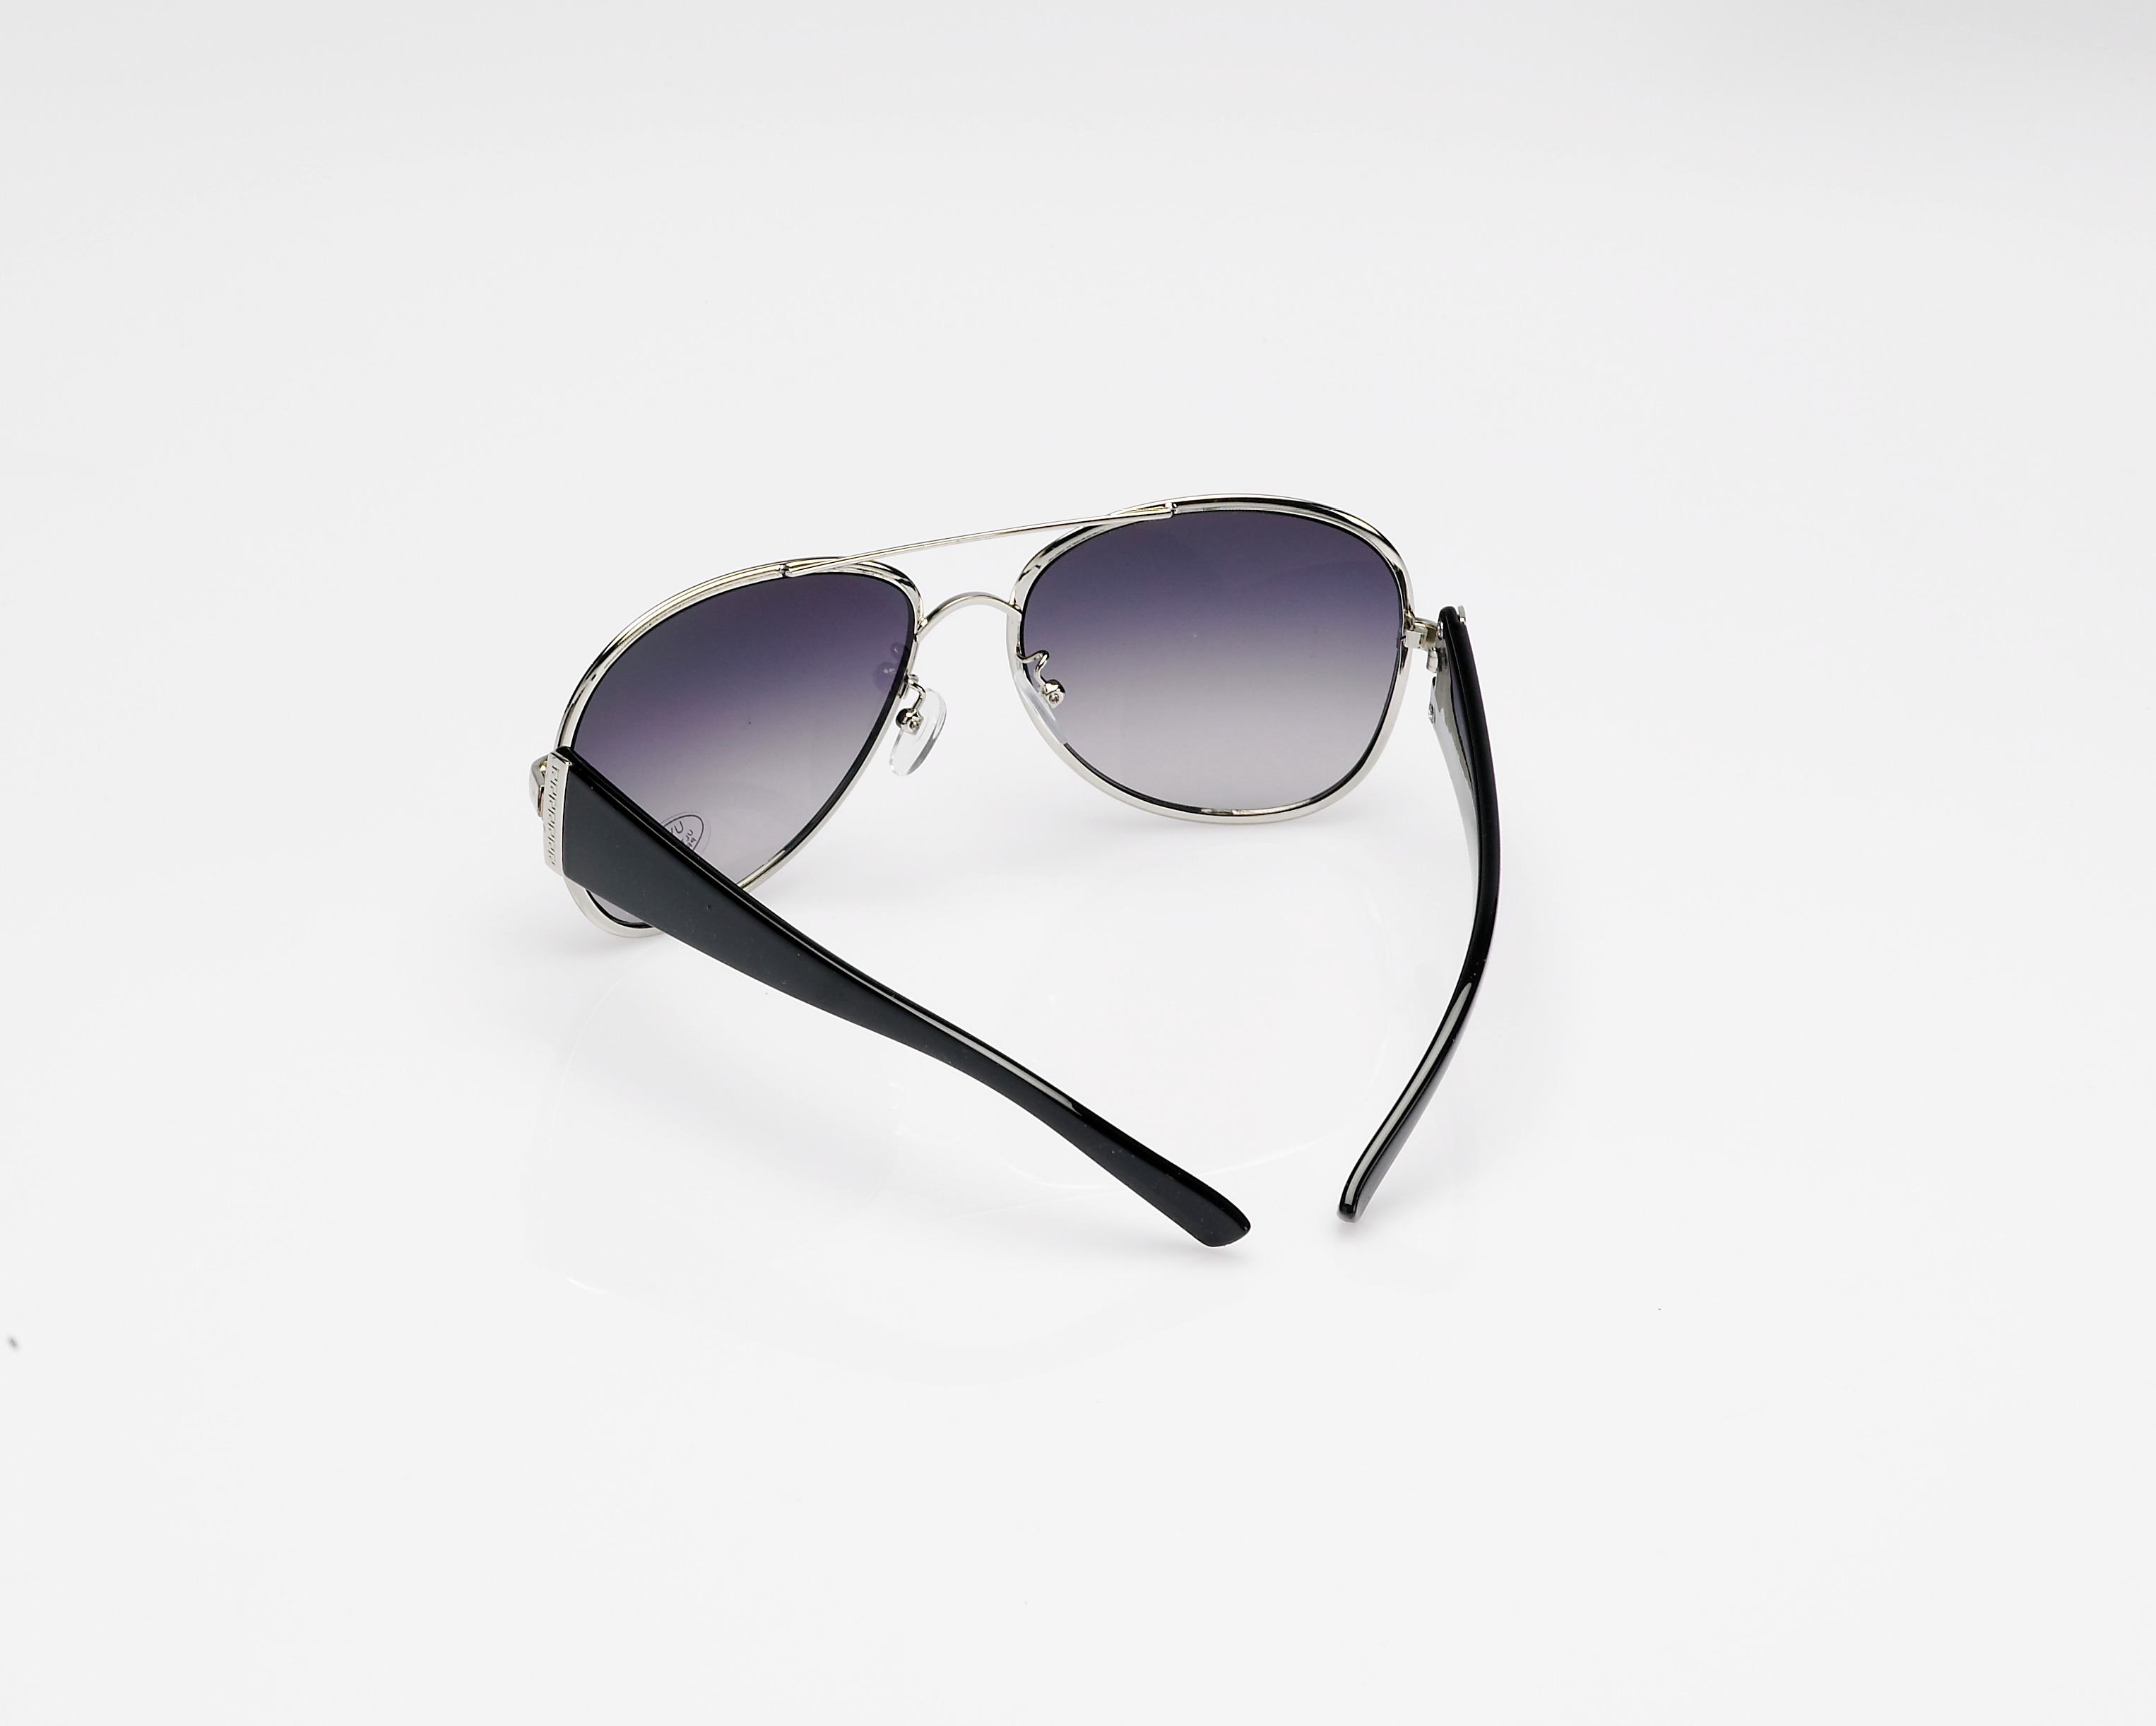
fashion, font, sunglasses, glasses, goggles, eyewear, shape, shades, metal frame, fashion accessory, vision care, coloured glass, smoked glasses